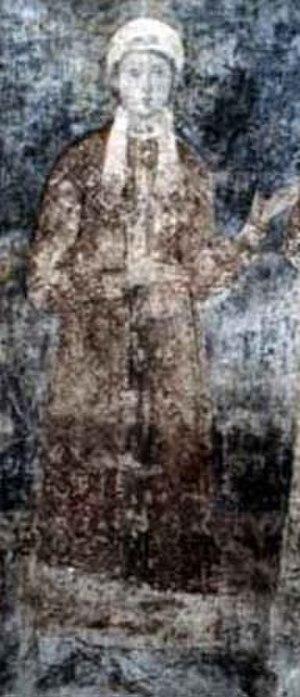
Les conjointes des souverains hongrois recevaient le titre de leur époux, les rois de Hongrie. Le titre de reine de Hongrie fut donc porté indifféremment par les épouses royales et par les deux souveraines en titre que connut la Hongrie : Marie Iʳᵉ de Hongrie et Marie-Thérèse d'Autriche.
Anastasia de Kiev, née vers 1023 et morte après 1074, est une reine de Hongrie. Elle est la fille aînée de Iaroslav, grand-prince de Kiev et de son épouse Ingigerd de Suède, et la sœur ainée de la reine de France Anne de Kiev, femme du roi Henri Iᵉʳ.